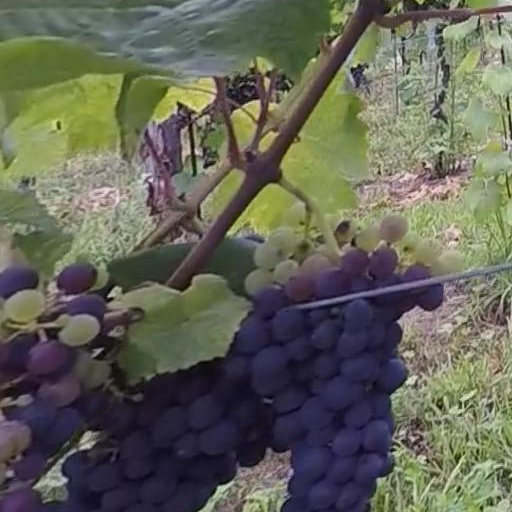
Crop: grape